Edna Iturralde

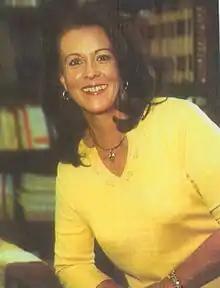

Edna Iturralde (born 1948) is an Ecuadorian author. With fifty-seven books published, some of them in Colombia, Mexico, Peru, and Spain, she is a 2014 International Latino Book Awards Finalist. Edna has six children and nine grandchildren. She lives in Quito, Ecuador in the Valley of Tumbaco with her husband and four dogs, who keep her company while she writes. She visits school children who read her books often.